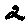
Label: 2